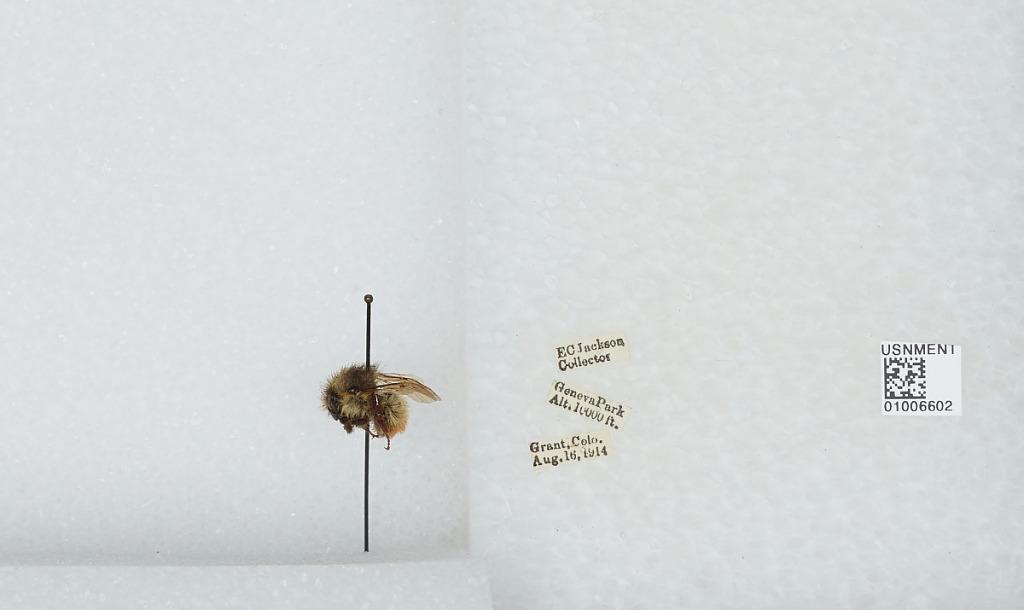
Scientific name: Bombus (Pyrobombus) flavifrons Cresson
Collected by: E. Jackson
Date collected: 1914-8-16
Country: United States
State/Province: Colorado
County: Park
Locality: Geneva Park, Grant
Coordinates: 39.5178, -105.727